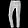
Label: Trouser